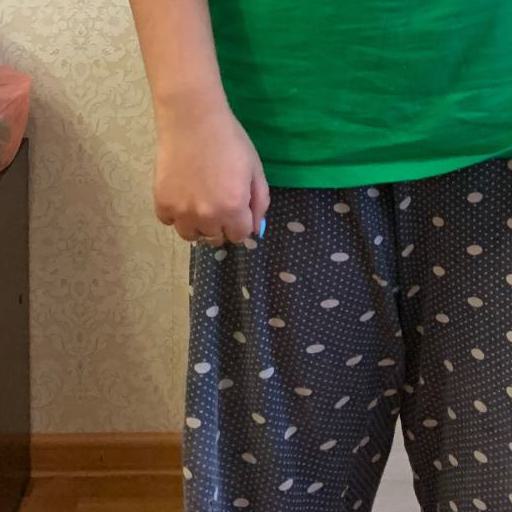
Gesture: no_gesture